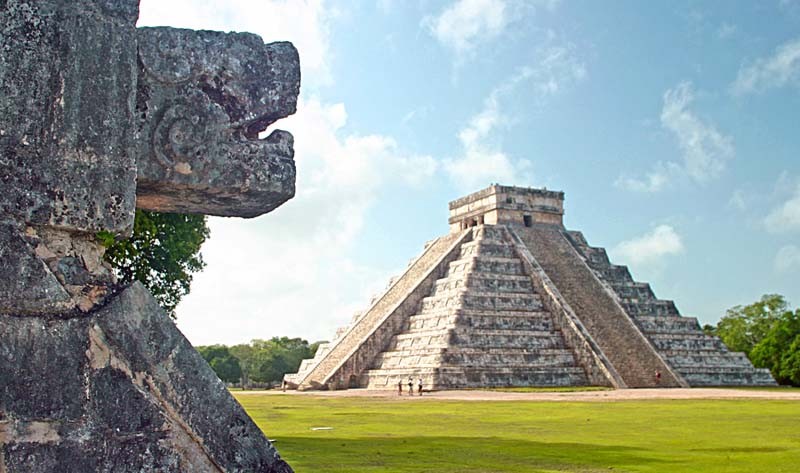
Landmark: Chichen Itza